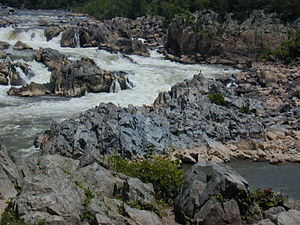
Great Falls
Great Falls fra Virginia siden.
Great Falls er en serie af vandfald på Potomac-floden. Great Falls ligger 14 miles fra Washingtons centrum. Potomac danner her grænse mellem staterne Virginia og Maryland, og faldene kan besøges fra begge stater.